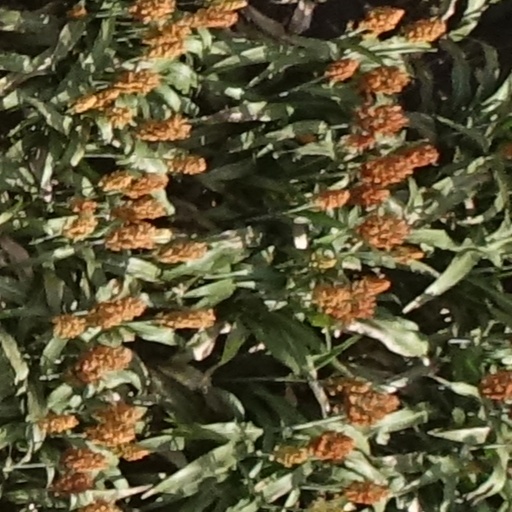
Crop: sorghum